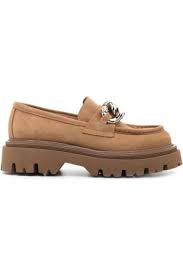
Label: Boat